WOIO

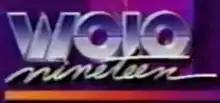
WOIO's original logo, used from 1985 until 1995.

All three groups submitted their bids prior to the FCC's deadline of July 6, 1978, but Zingale ultimately declined to file a bid. Citing changes to his personal life and changing conditions in the Cleveland market, Zingale said, "I wish my ex-partners (Wain and Weiss) luck—they'll need it." The structure of the bid had Malrite's Maltz, Hirsch and Wilson directly owning preferred non-voting stock and supplying one-third of the capital equity; voting interest was evenly split between Metroplex and Diamond under an FCC waiver for broadcasters that provided substantial financing for a minority-controlled station. Channel 19 Inc.'s application requested the city of license be assigned to Shaker Heights, a suburb of Cleveland, while Gaylord and CTC requested the station be licensed to Cleveland. An administrative law judge recommended the permit be given to Channel 19 Inc. over CTC on April 12, 1982. The FCC's legal review board upheld the judge's decision on October 15, noting Channel 19 Inc. planned to put all common stock owners in management unlike CTC. After a further round of appeals by CTC, the FCC unanimously awarded the permit and license to Channel 19 Inc. in May 1983. Even as the group still needed to secure a transmitter tower and studios, the station planned to bear the WOIO call sign, standing for "Ohio". Along with Payne becoming the first Black to own and manage a Cleveland television station, it was also the first television station owned by people who were either lifelong residents of the region or, in Payne's words, "adopted the city as their home".